Battle of Radviliškis

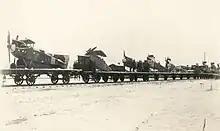

On 21 November, at 3 PM, the 2nd Infantry Regiment began their attack in the direction of Šiauliai, with the 1st Battalion forwarding the attack. , a soldier volunteer, recalled that the day was marked by heavy snowing, during which his contingent was led by a local Lithuanian farmer who showed them the trail. Lieutenant Serafinas Oželas managed to break through into Radviliškis, briefly capturing the cemetery before retreating due to a lack of support. Oželis sustained heavy injuries and died soon after. He would be later awarded the Cross of Vytis. Around 9 PM another attack commenced but failed due to stiff resistance from the enemy. Later, commander Ladyga decided to call up the reserve consisting of the 1st Infantry Regiment's 3rd battalion and a part of the 1st battalion. The new offensive commenced on 22 November, 7 AM. Artillery support suppressed enemy fire as small parts of the army broke into the city and fell back. The 2nd Infantry Regiment's 2nd Battalion occupied the Radviliškis manor. A new offensive commenced five hours later as various infantry companies surrounded the city, with the heaviest fighting occurring at "Maironis" street and the local windmill, which was used as a fortification consisting of machine guns. The Bermontians subsequently retreated from the city. French general and delegate Henri Niessel, representing the Entente powers, demanded that the fight with Bermontians be halted and that they would be safely evacuated into Germany.